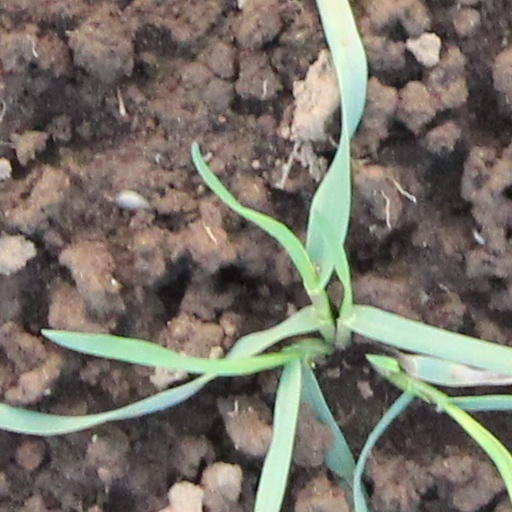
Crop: wheat